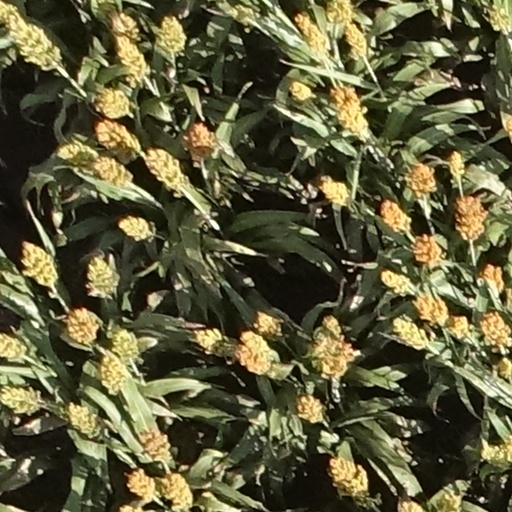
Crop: sorghum